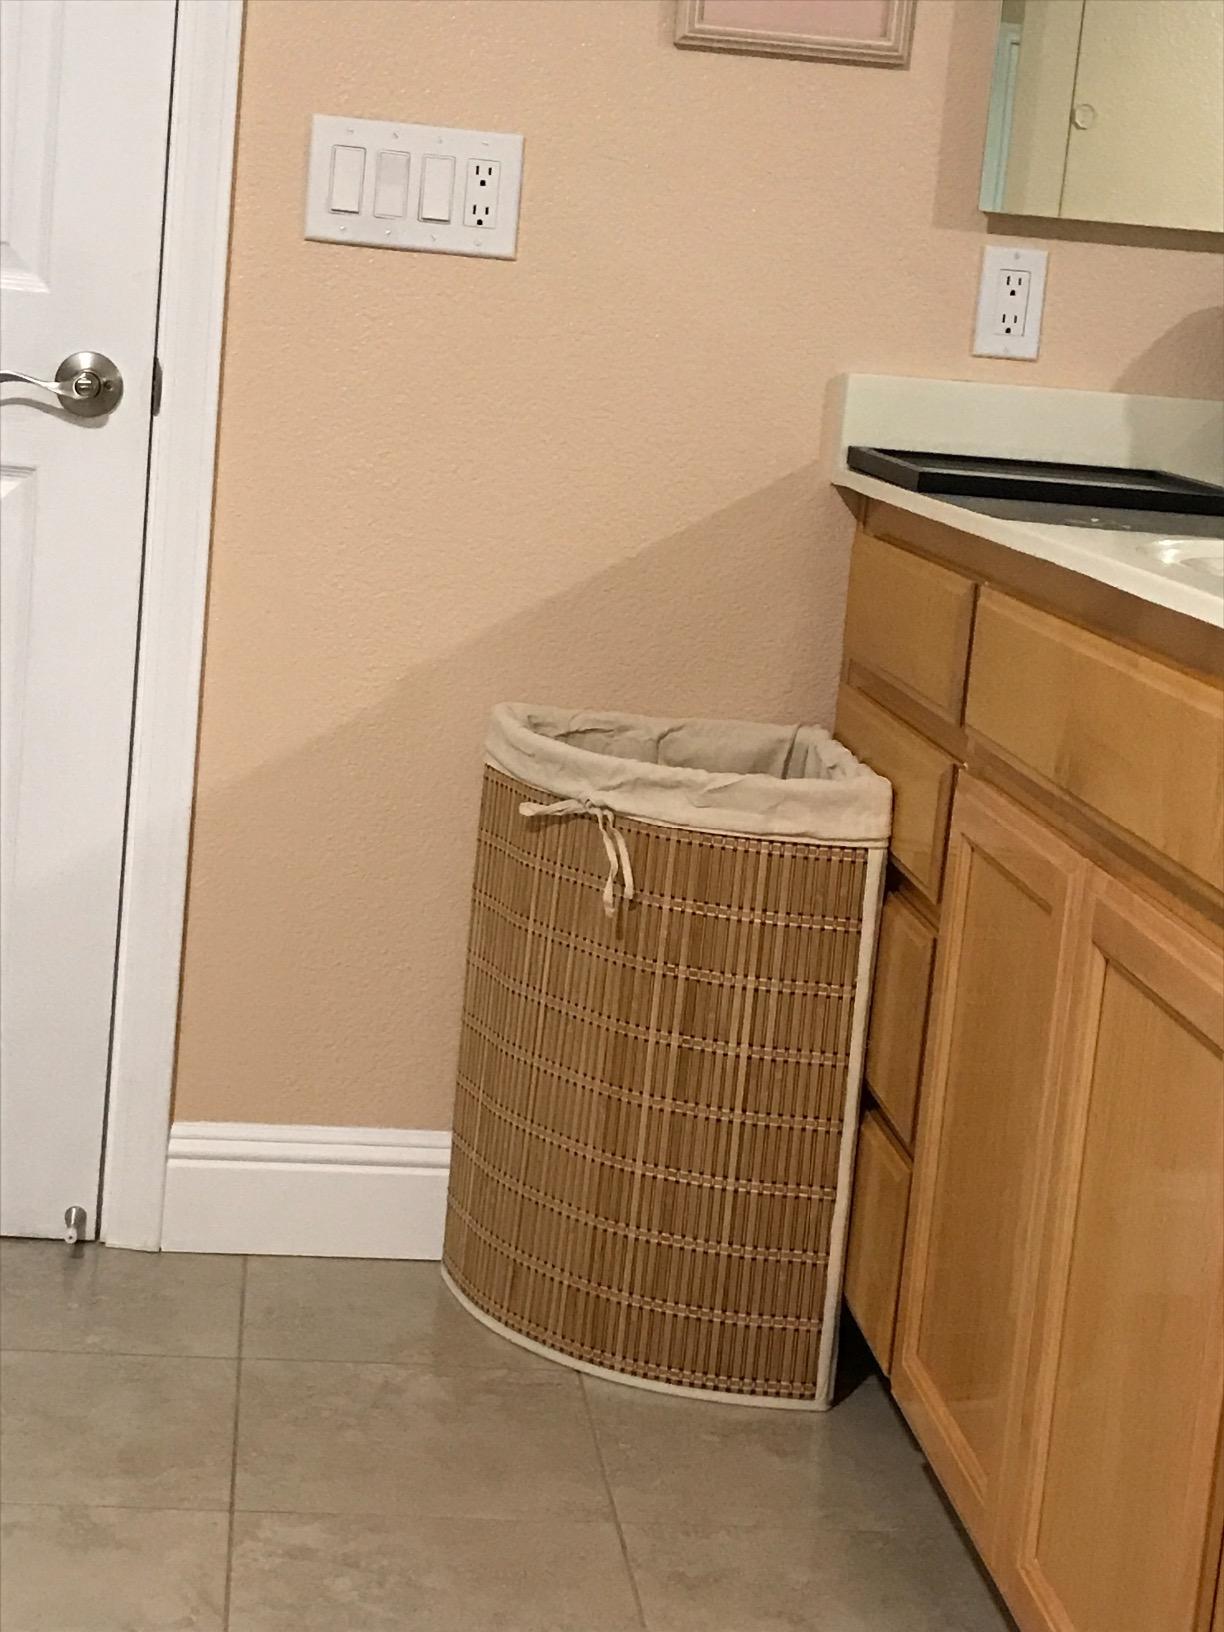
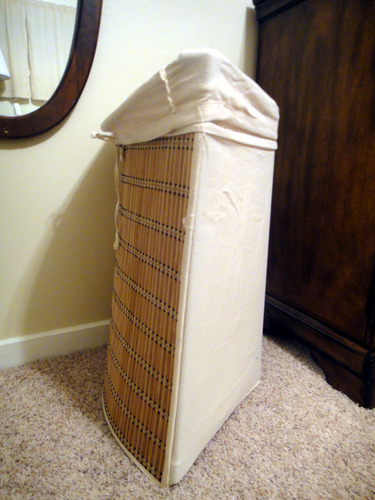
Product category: items_hamper
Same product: yes